Women in the Protestant Reformation

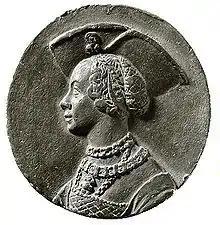
Argula von Grumbach

Women tried to become involved in the Reformation all throughout Europe. Because the Reformation advocated study of the Bible, this was controversial, and women's voices in the Reformation were mostly suppressed, with their writings destroyed because of the edict in the Bible for women to be silent.